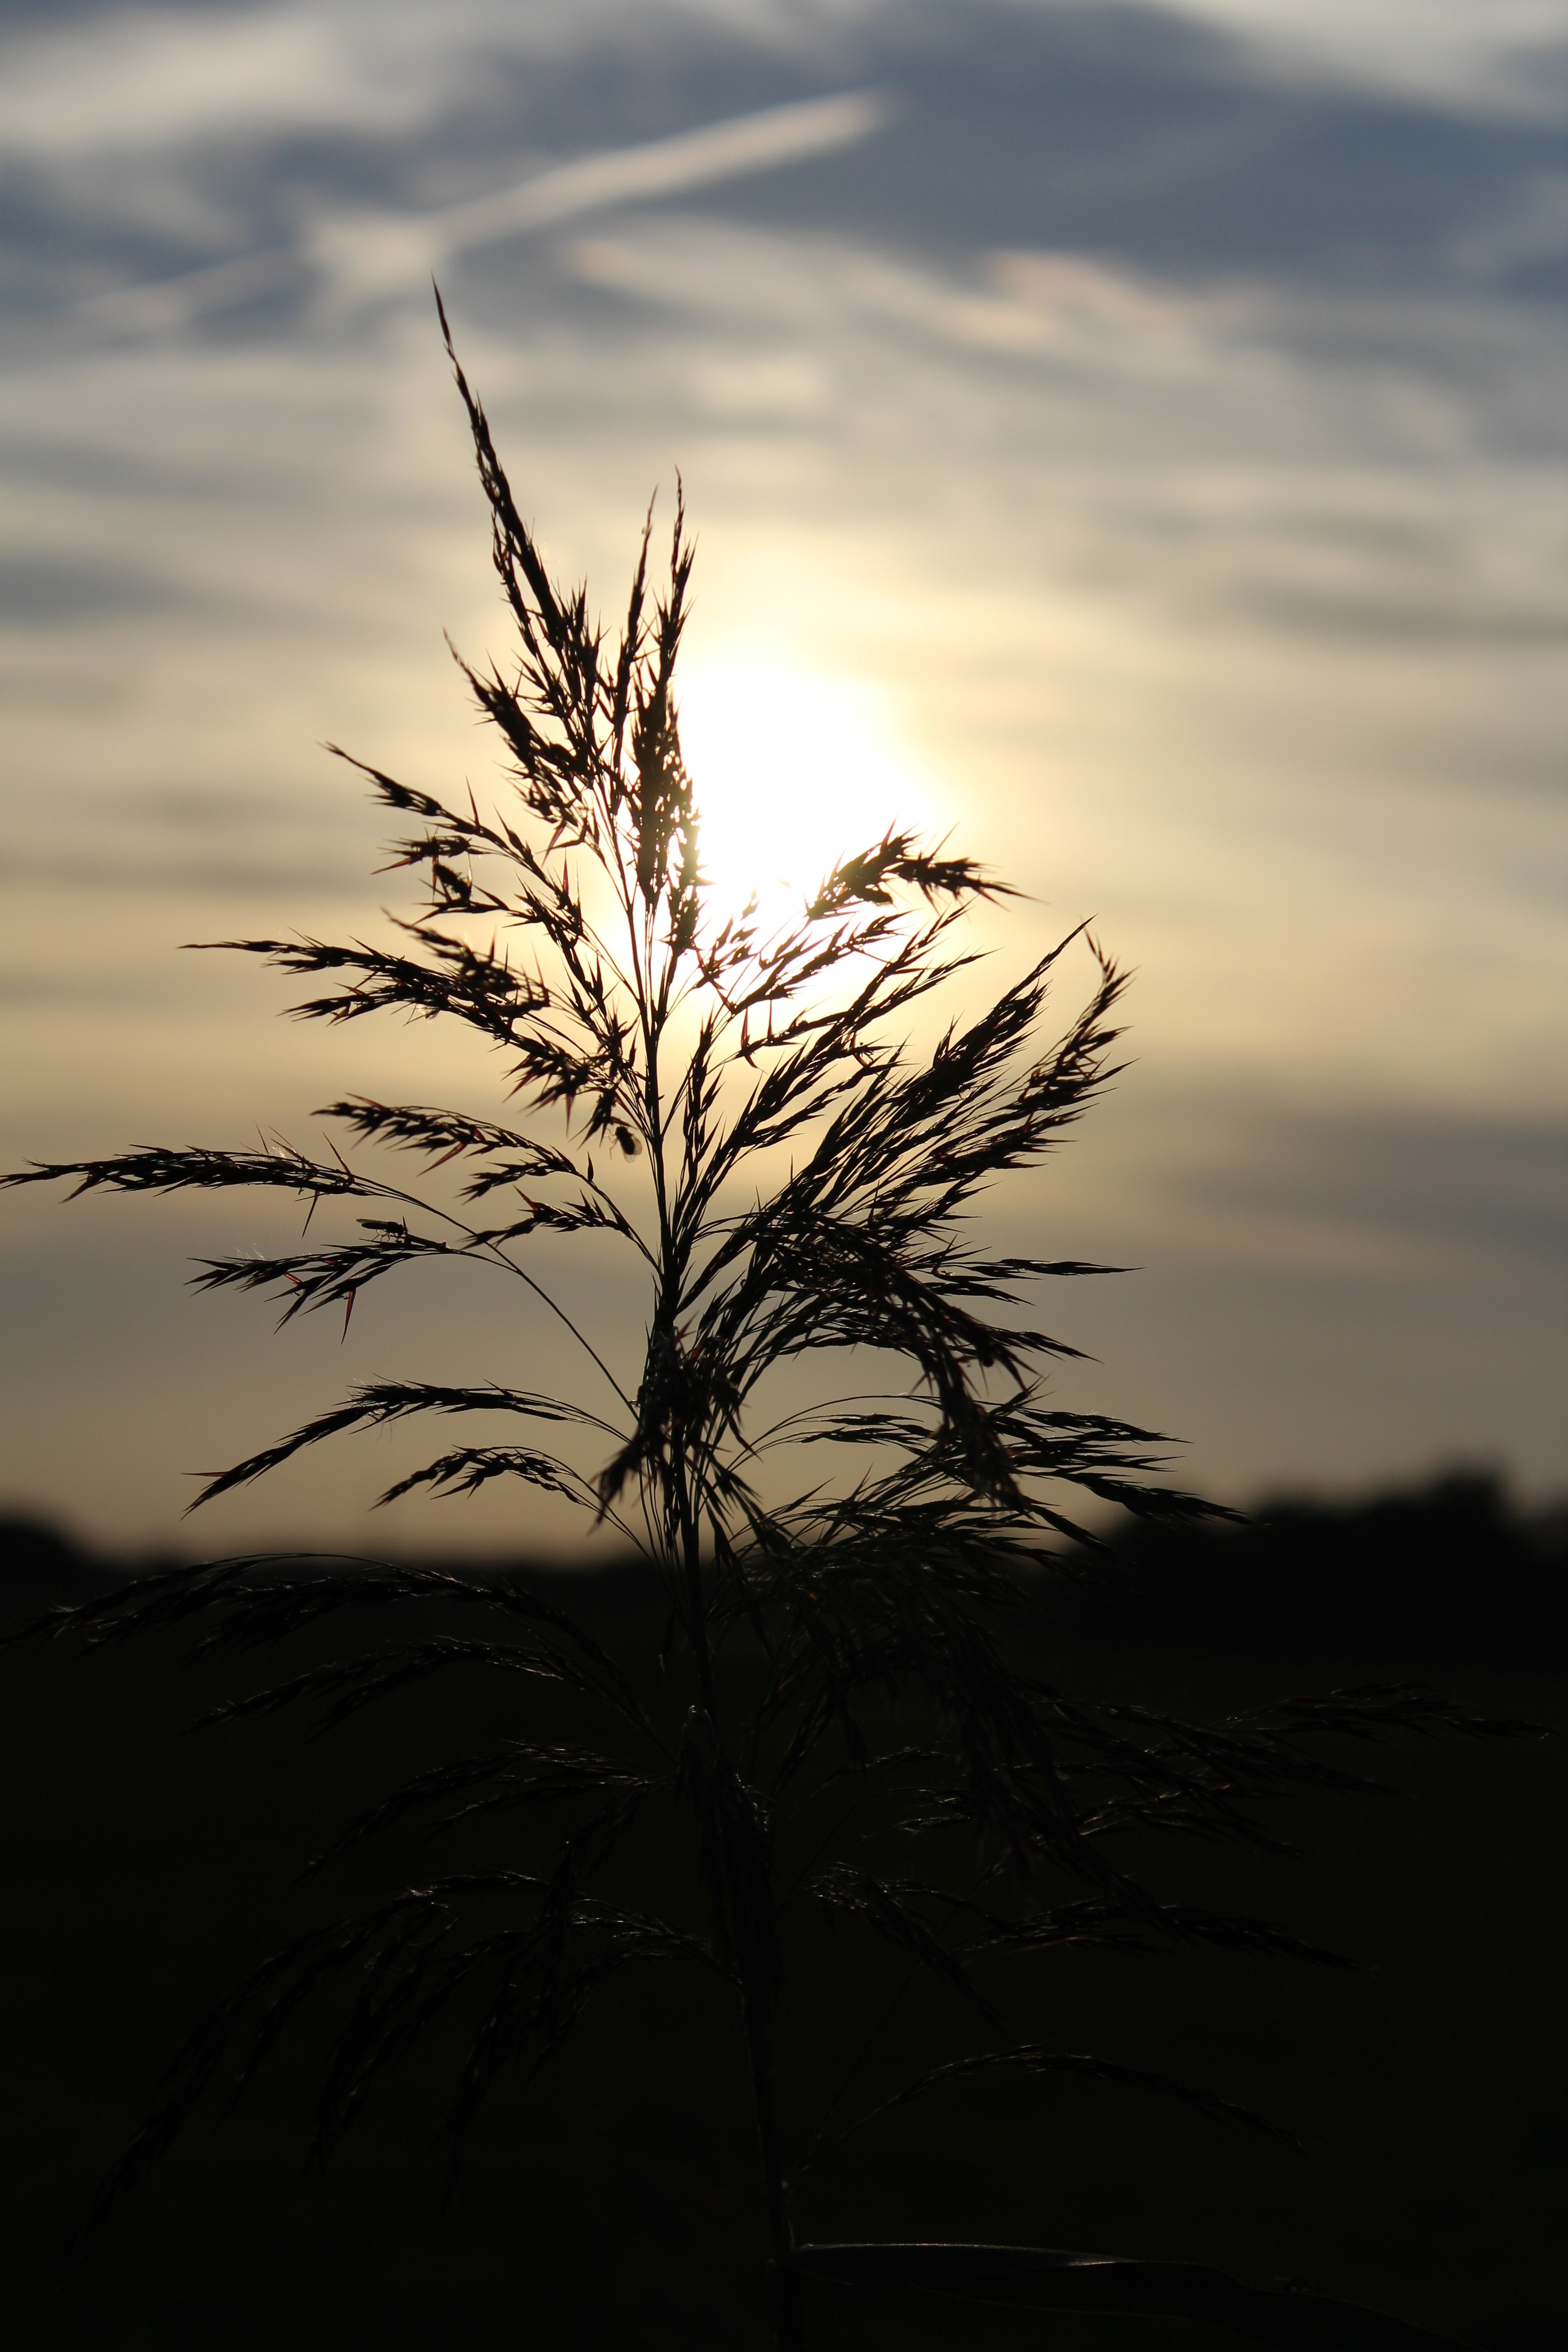
sky, nature, tree, horizon, cloud, vegetation, sunset, natural landscape, branch, evening, morning, afterglow, silhouette, grass family, dusk, grass, plant, backlighting, woody plant, sunlight, sunrise, calm, photography, twig, atmosphere, sea, landscape, black and white, monochrome, stock photography, sun, vacation, ocean, shadow, wind, phragmites, plant stem, meteorological phenomenon, dawn